Llandaff Cathedral

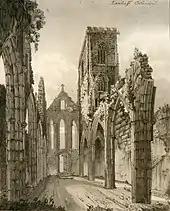
The nave after the 1723 collapse

There is common consensus that the Norman cathedral was constructed on the site of an ancient Celtic church, but there is little consensus on the original church's age, importance or size.